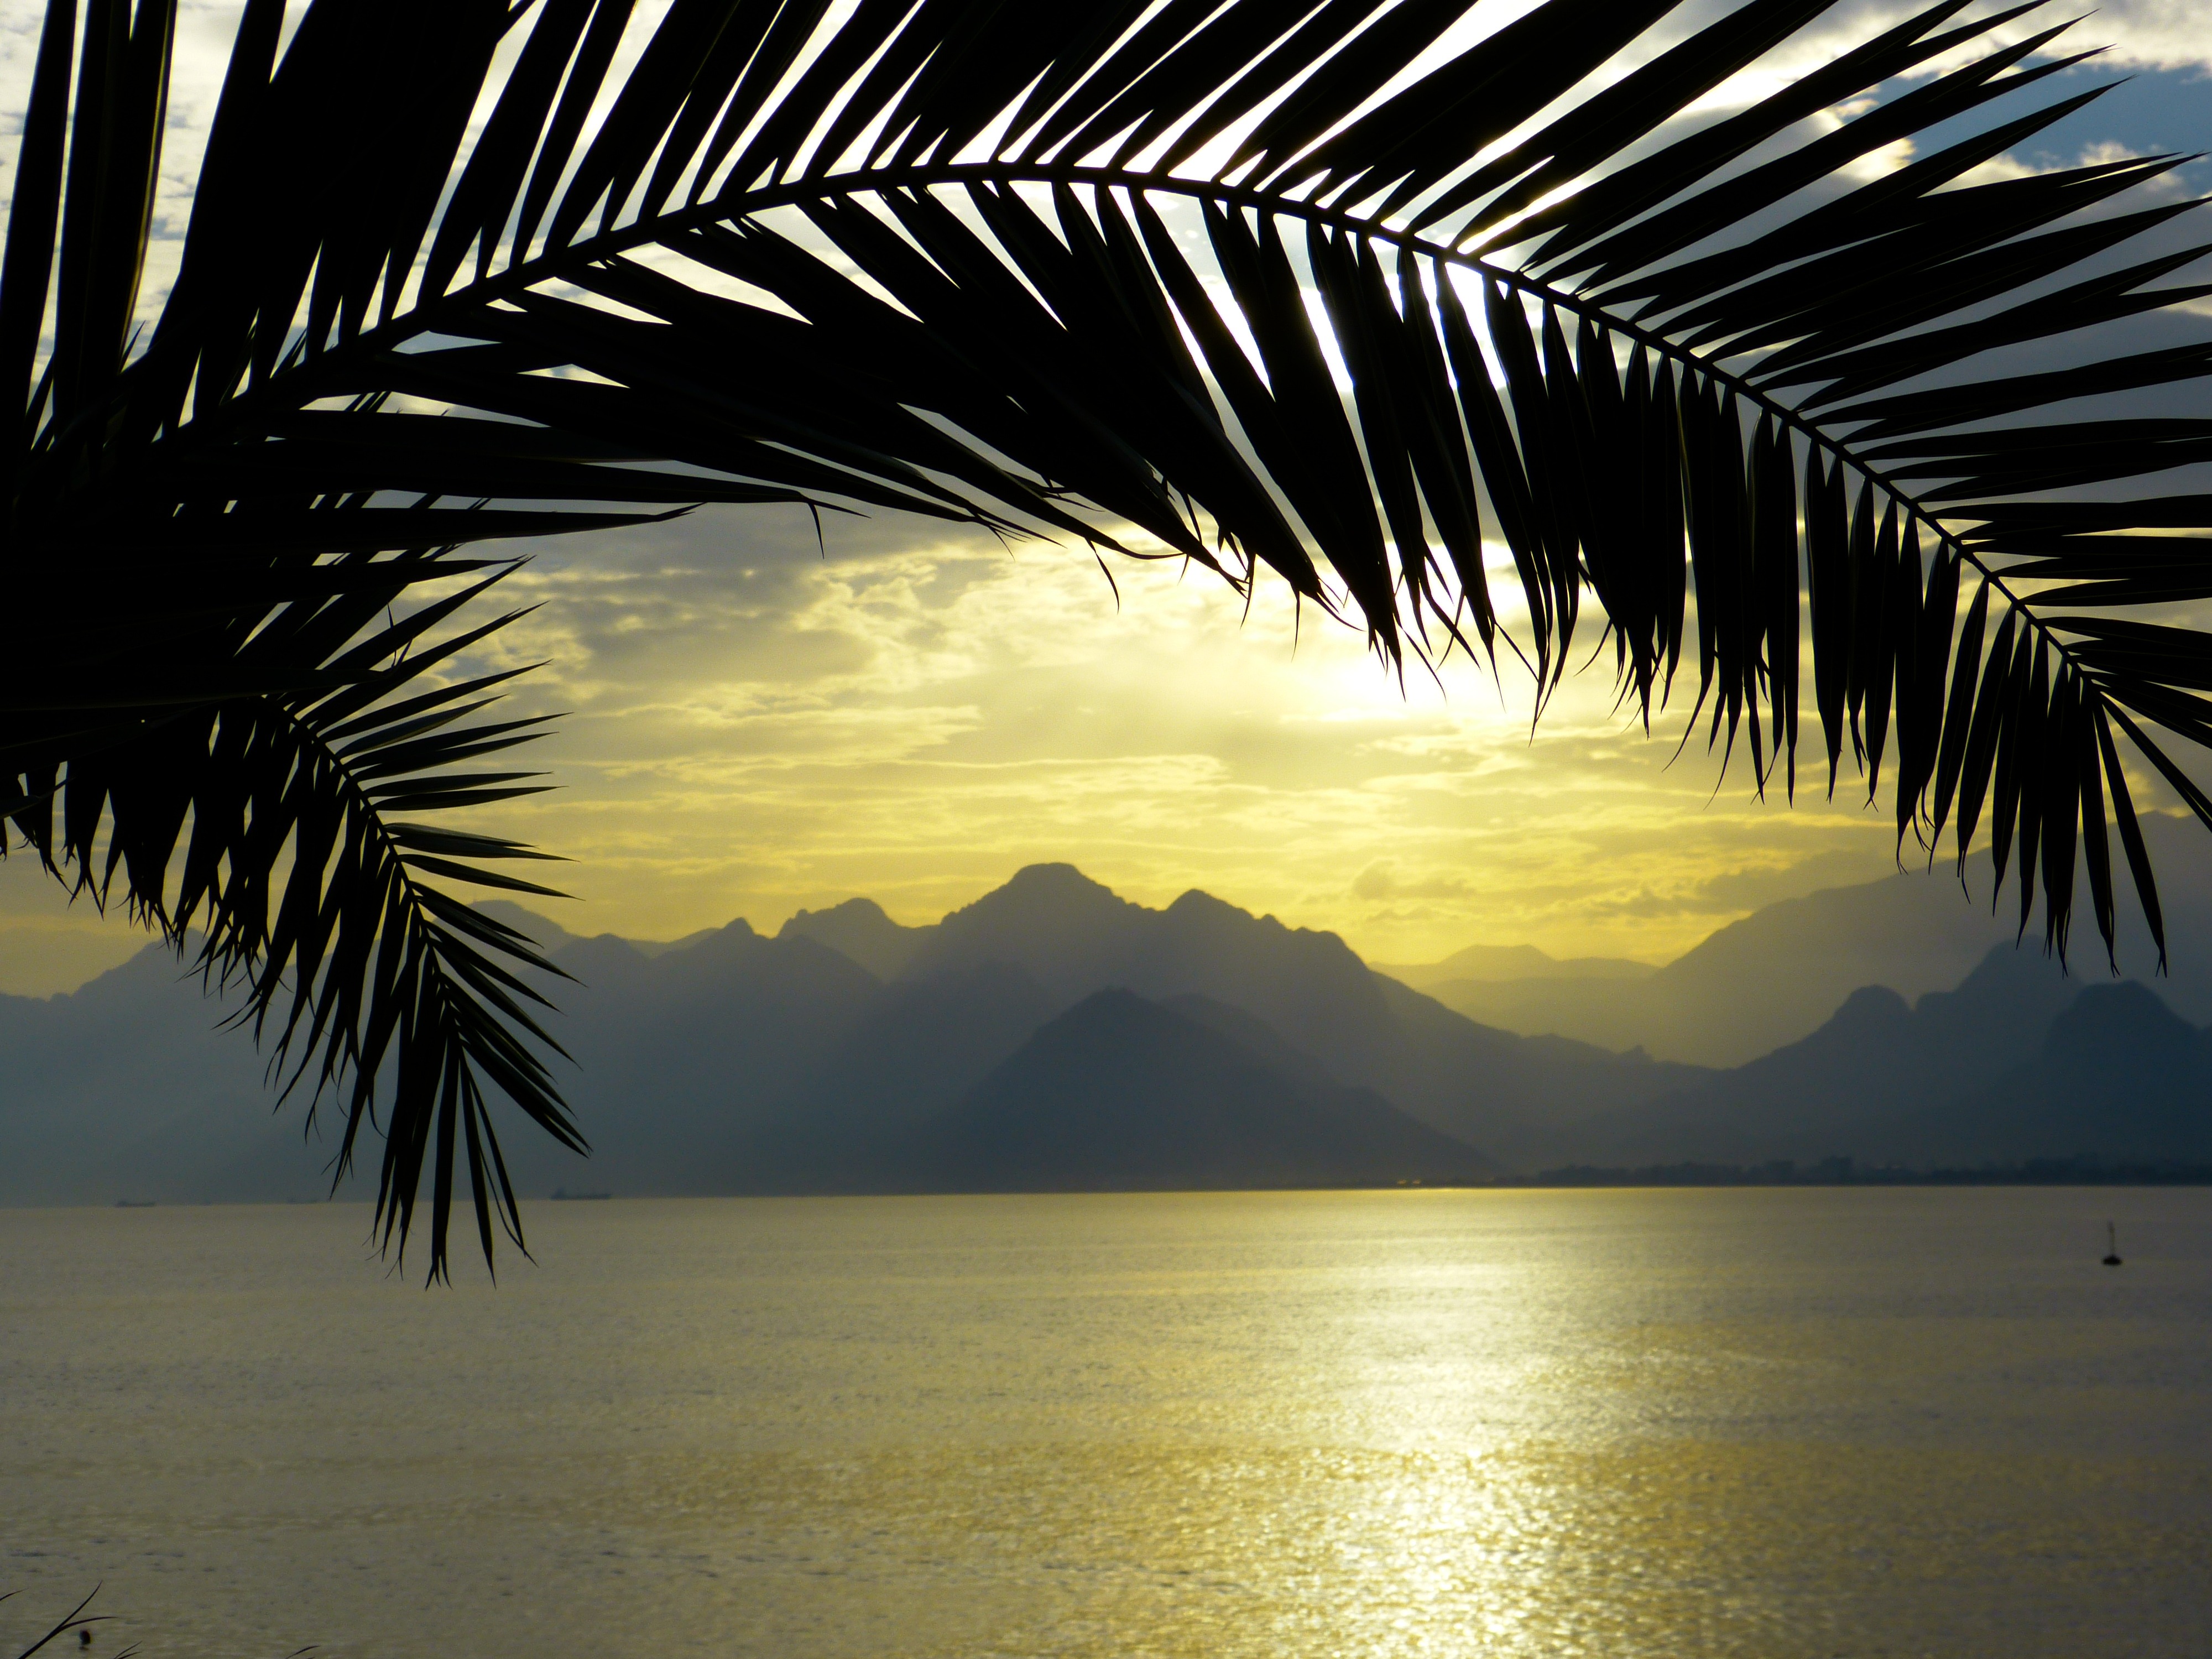
sea, tree, ocean, horizon, silhouette, light, sky, sunrise, sunset, sunlight, morning, dusk, evening, reflection, mediterranean, palm, shadow, clouds, mountains, abendstimmung, back light, palm fronds, arecales, palm family